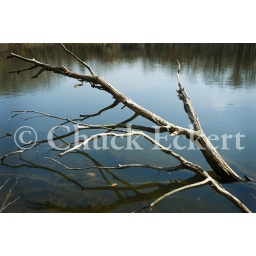
Small lake driftwood in Illinois forest preserve.